Cally Beaton

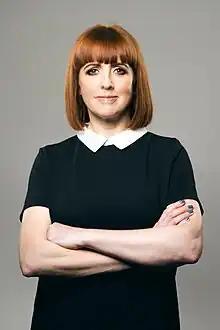

Caroline Beaton (born 17 March 1969) is a British stand-up comedian, podcaster, writer and former TV executive.